Hortense Monath

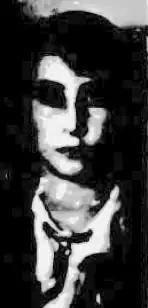
Hortense Husserl, later Monath, from her 1924 application for a United States passport

Hortense Husserl Monath (January 16, 1905 – May 21, 1956) was an American concert pianist and program director of New Friends of Music, a concert series that ran in New York City from 1936 to 1953.